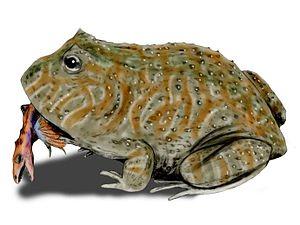
Beelzebufo ampinga, unique représentante du genre Beelzebufo, est une espèce éteinte d'amphibiens de la famille des Ceratophryidae, une grenouille fossile géante datant du Maastrichtien, soit il y a environ entre 72,1 à 66,0 millions d'années